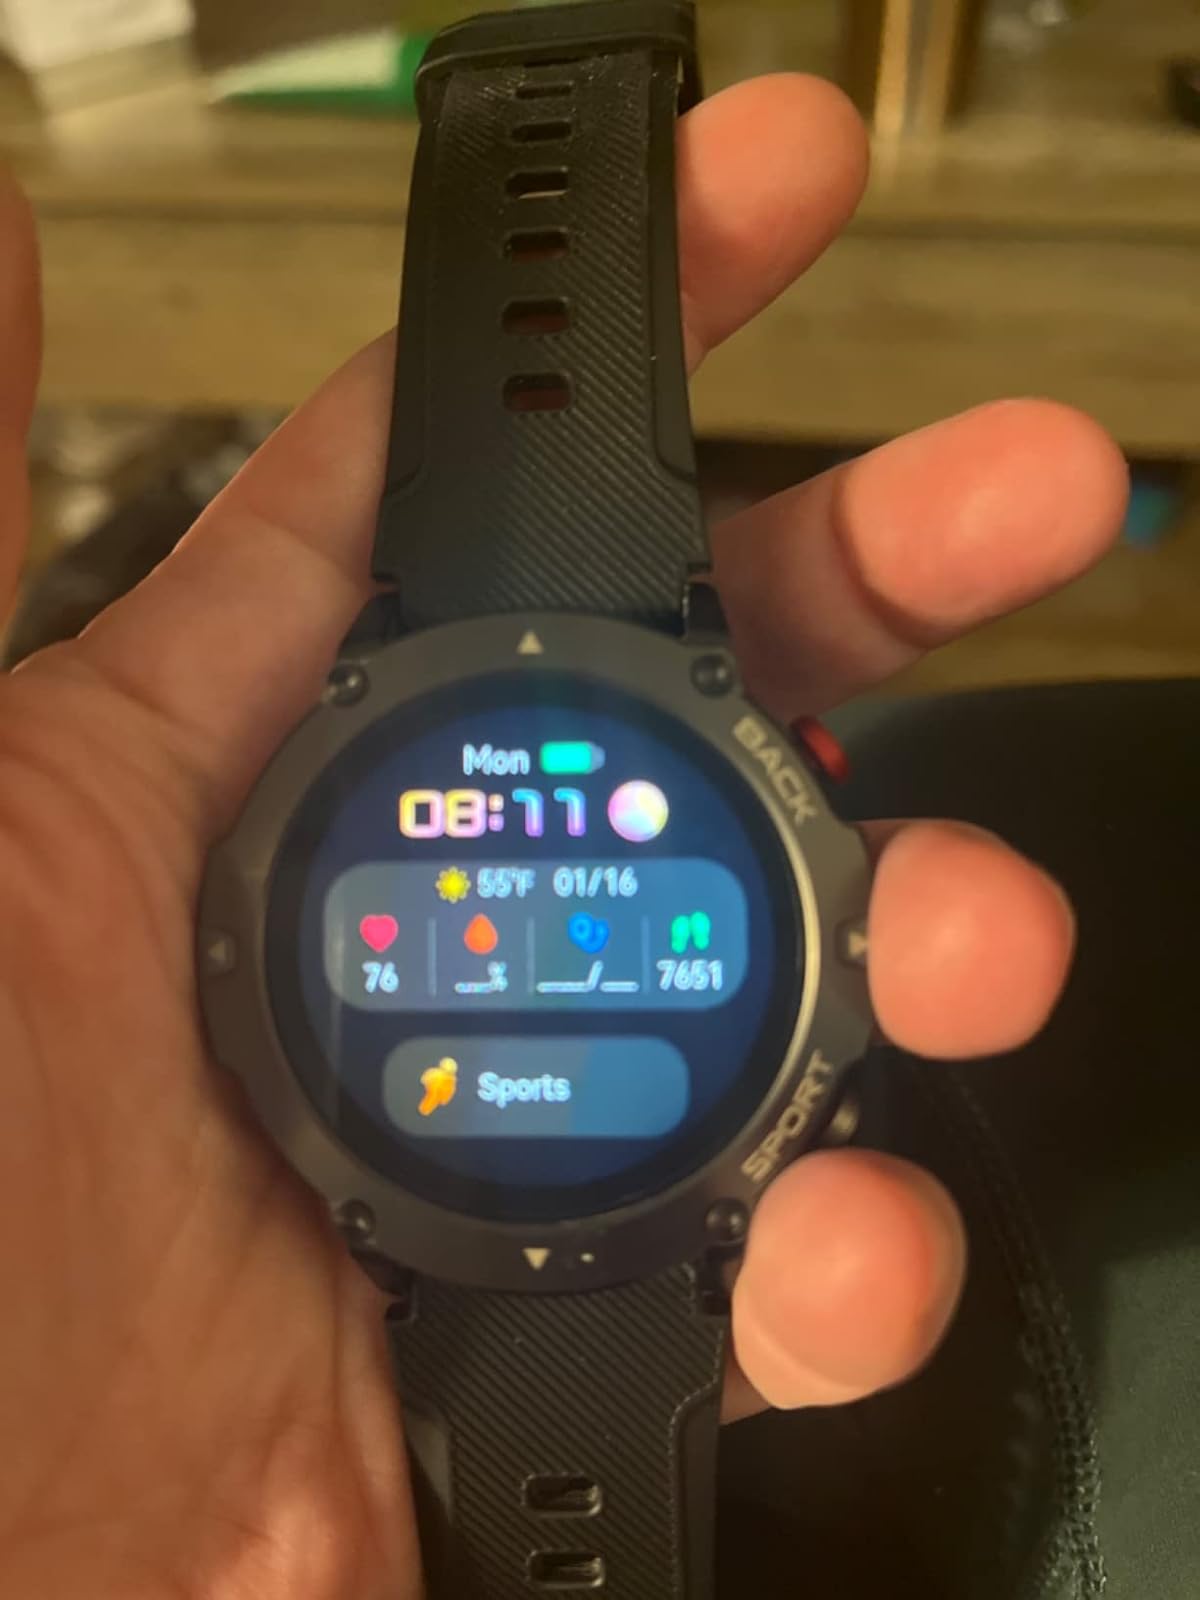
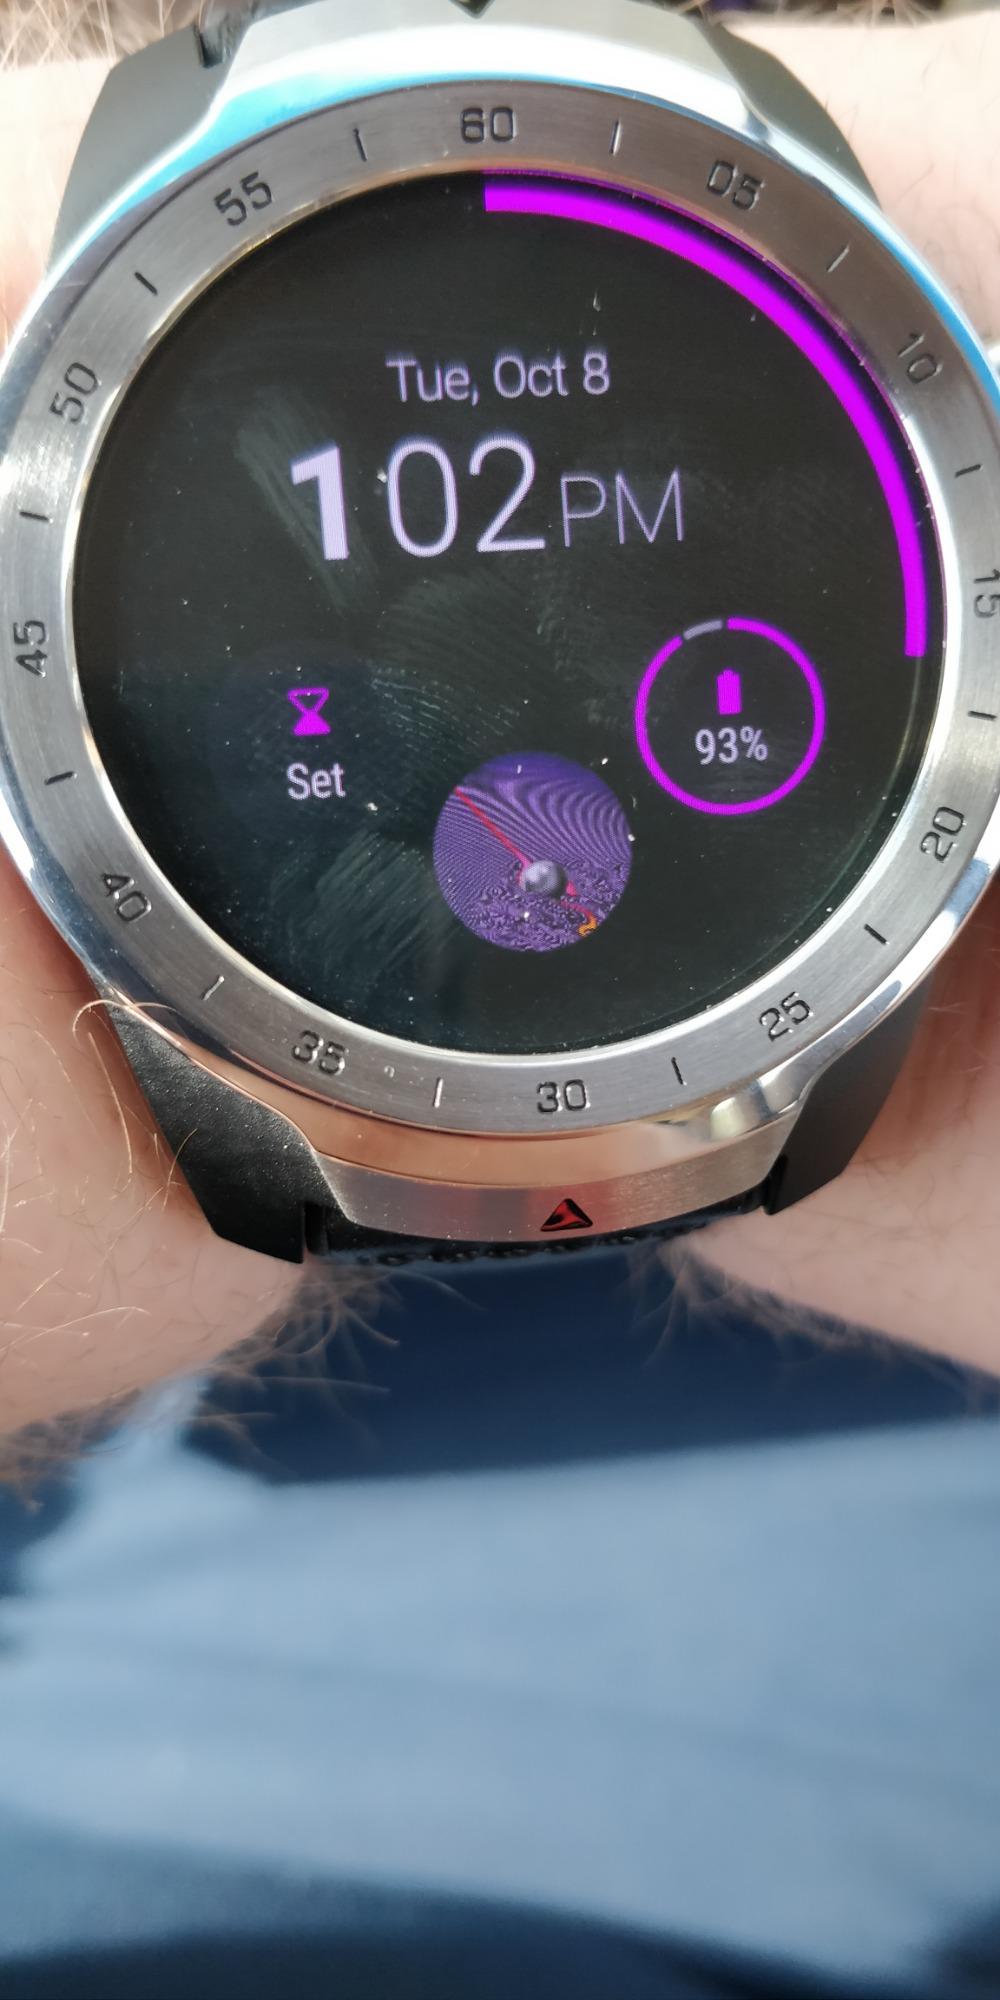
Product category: smartwatch
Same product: no